National Space Defense Center

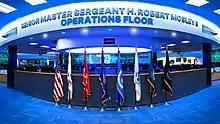
Senior Master Sergeant Robert Mosley Operations Floor

Initially established as the Joint Interagency Combined Space Operations Center (JICSpOC) on 1 October 2015, it was intended to improve processes and procedures, ensuring data fusion among DoD, intelligence community, interagency, allied and commercial space entities.